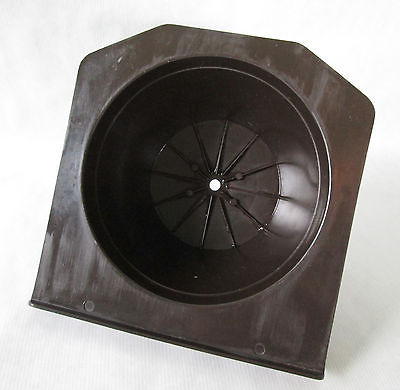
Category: coffee maker